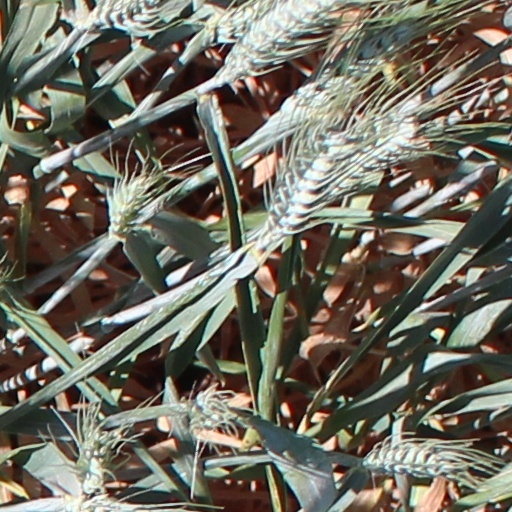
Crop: wheat